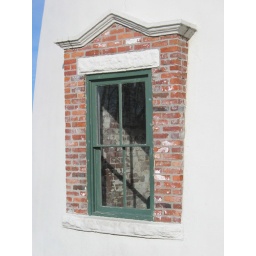
The window at the base of the Marblehead Lighthouse. Photo by William J. Fahle.